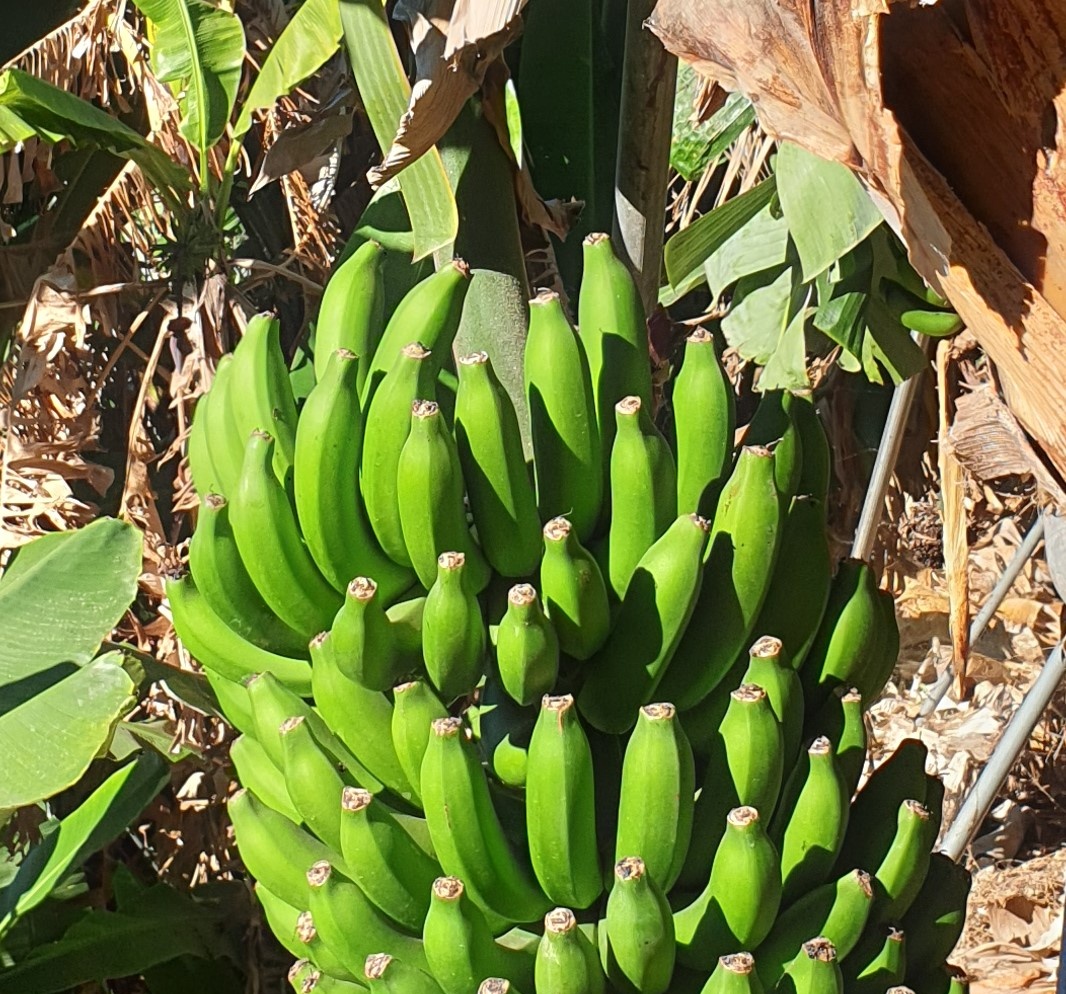
Label: Cut